Kasumigaura Station

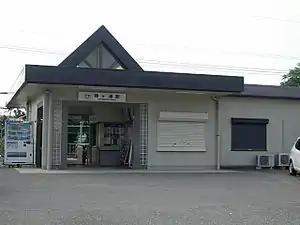
Kasumigaura Station

is a passenger railway station in located in the city of Yokkaichi, Mie Prefecture, Japan, operated by the private railway operator Kintetsu Railway.